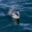
Label: dolphin